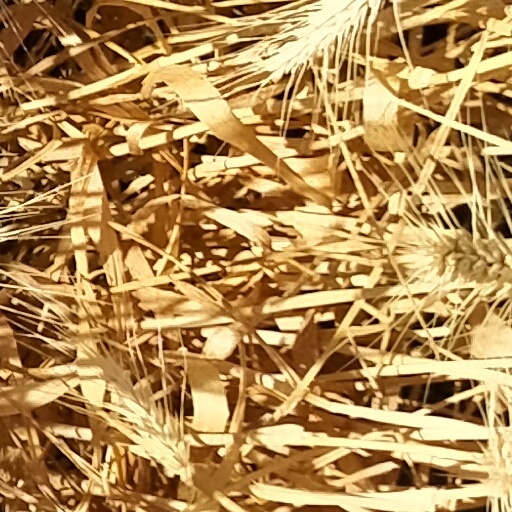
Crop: wheat